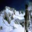
Label: mountain